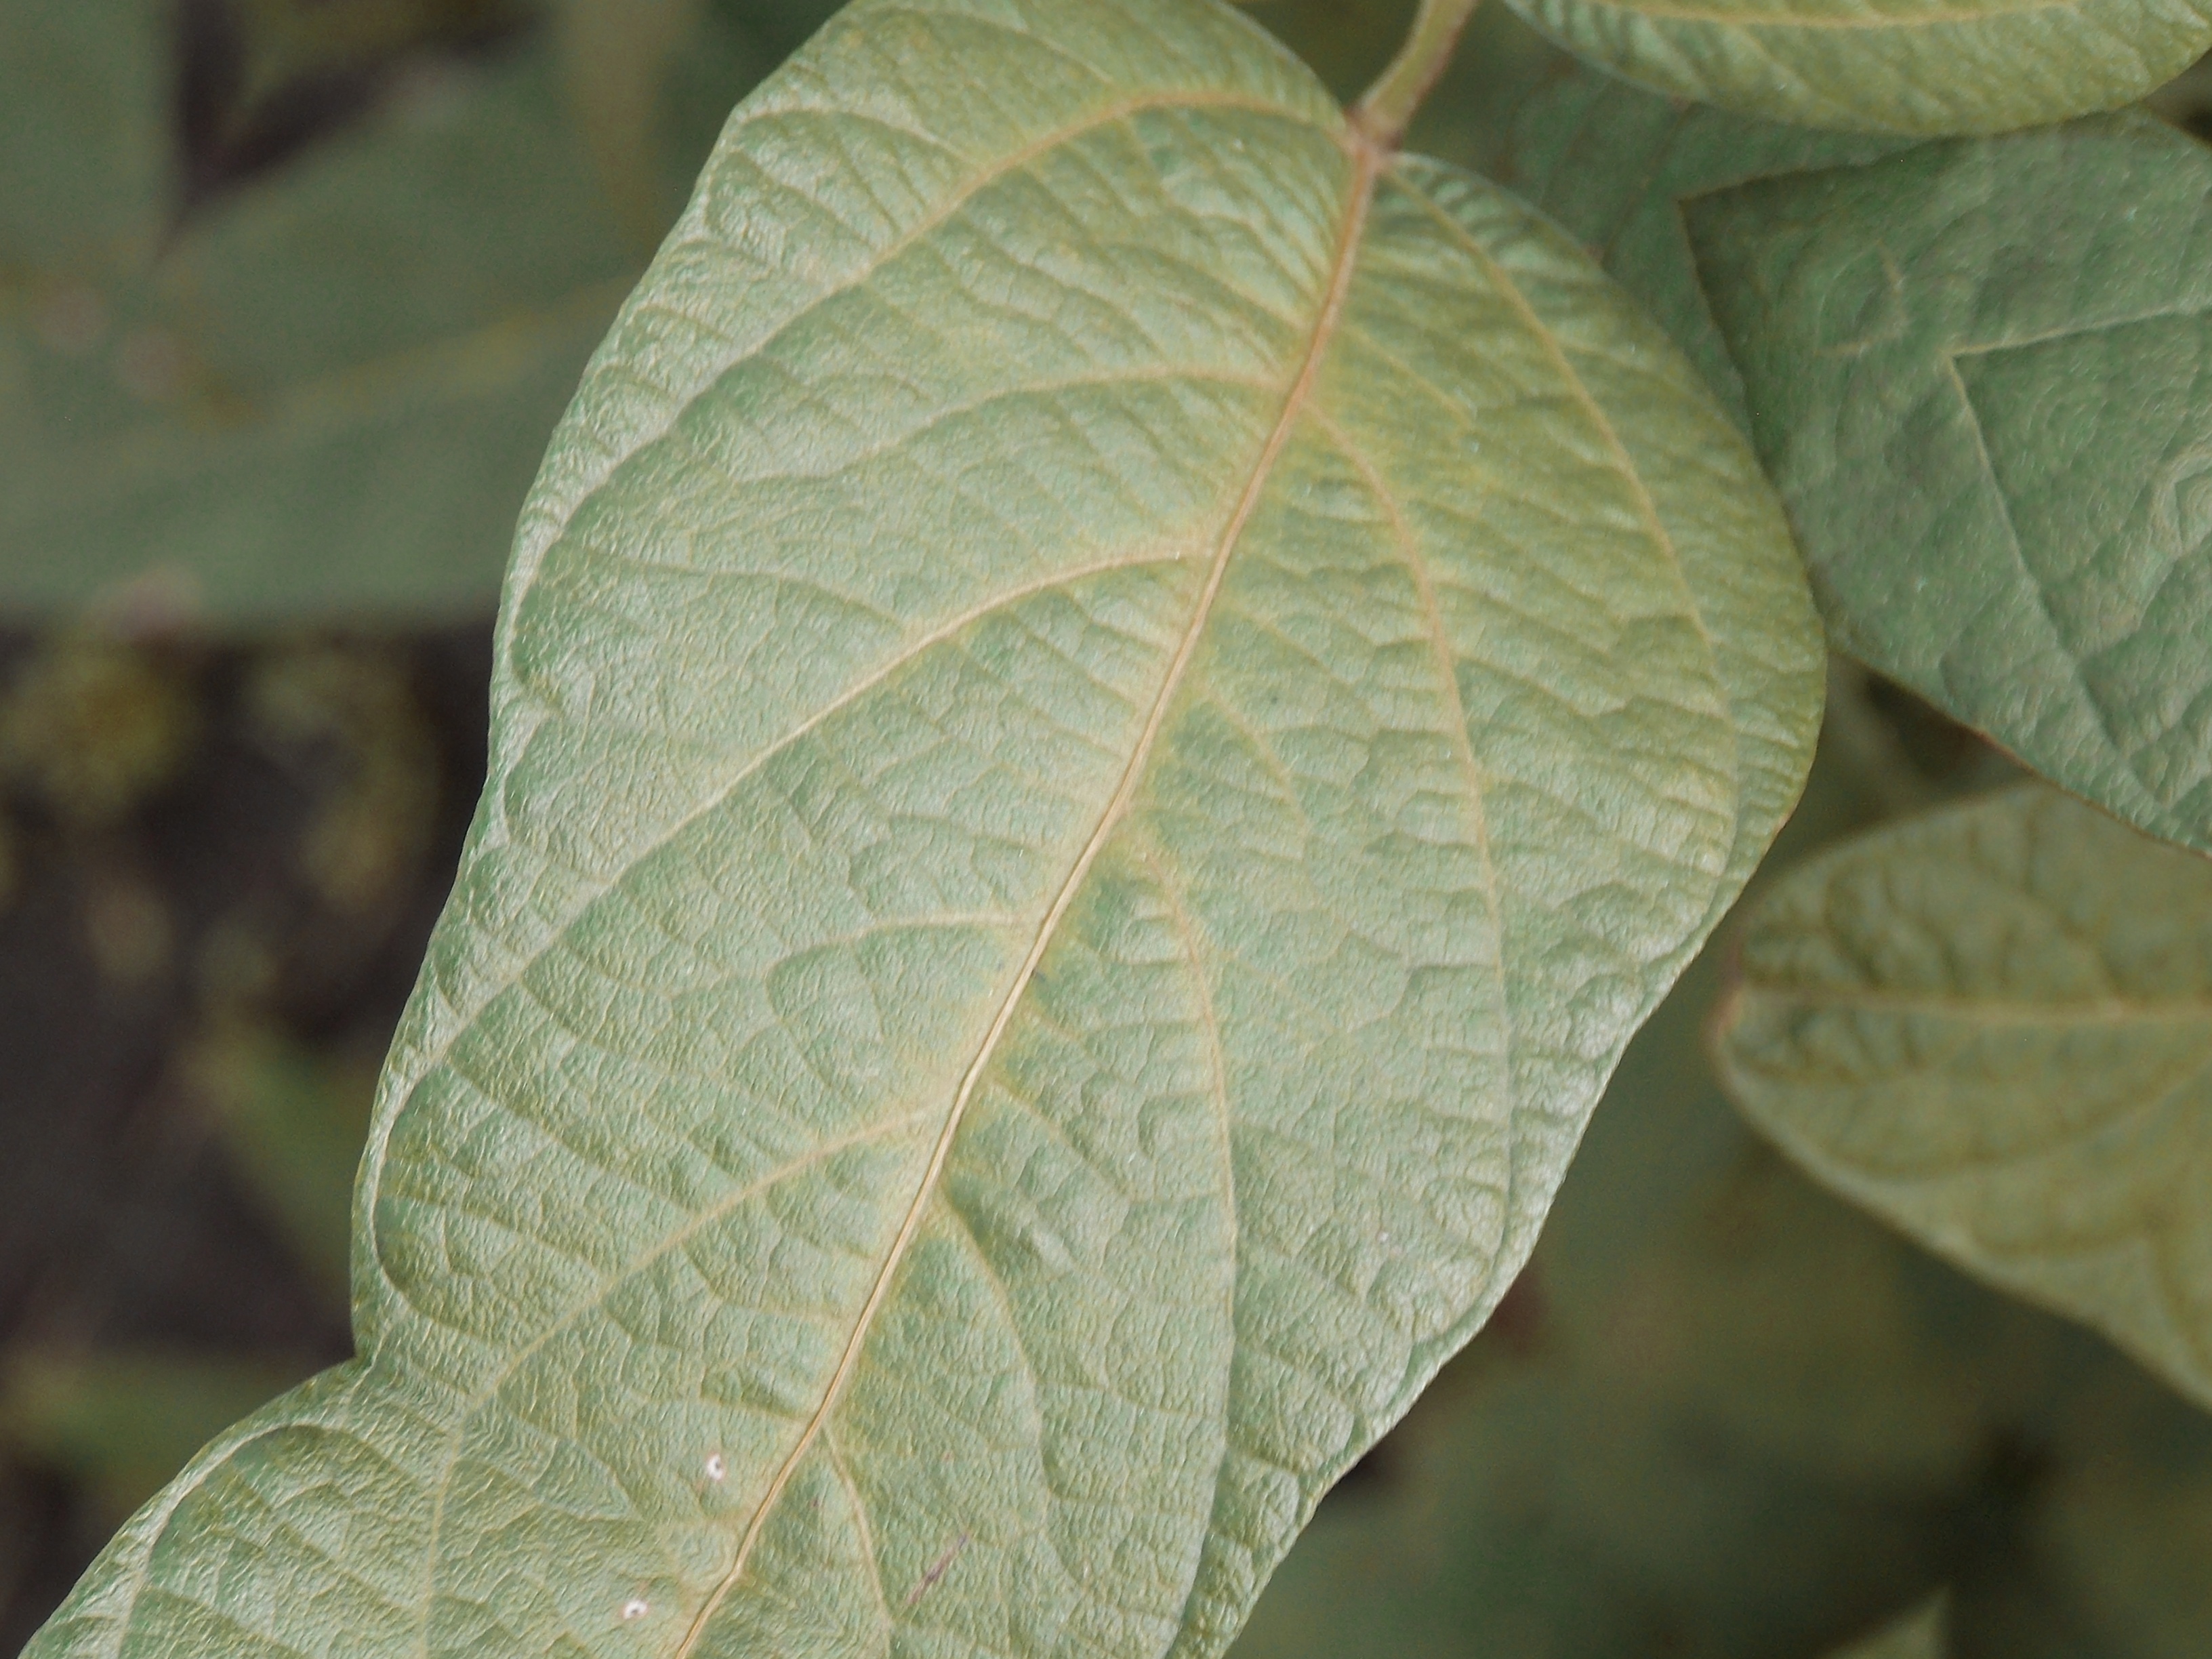
Label: Healthy